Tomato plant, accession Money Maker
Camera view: tilt-top (135 deg); turntable rotation: 330 degrees
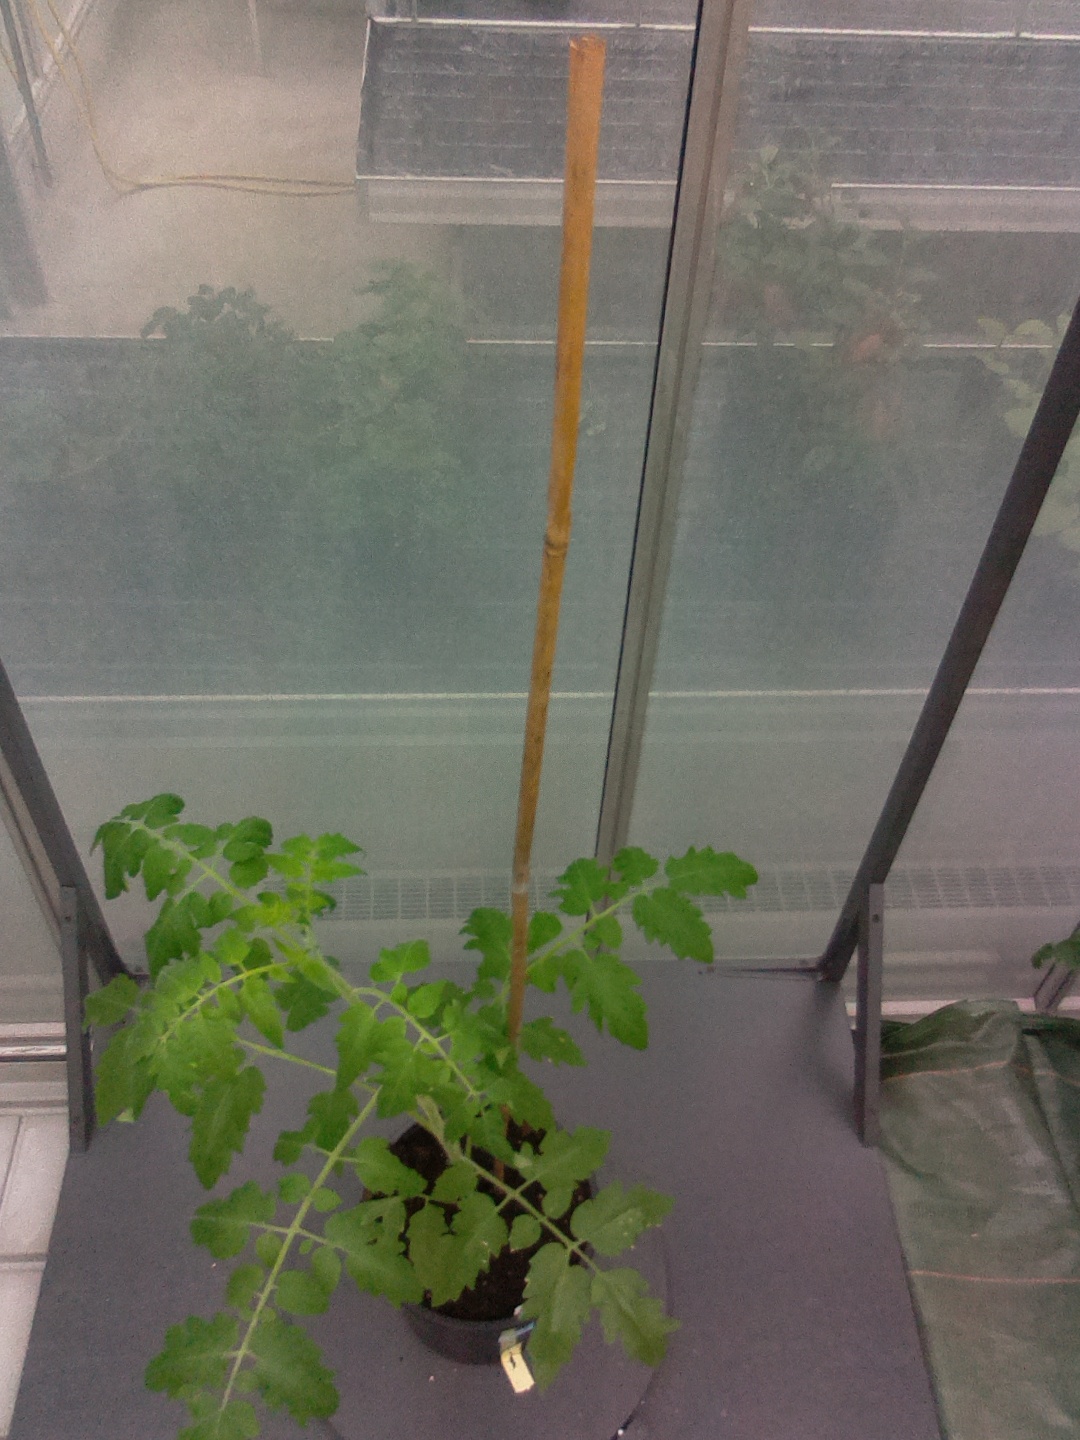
BBCH growth stage 14: 8 of true leaves visible